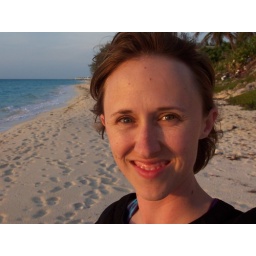
Had to document the moment: me, in the Bahamas, on a white sand beach at sunset. Mmmm.